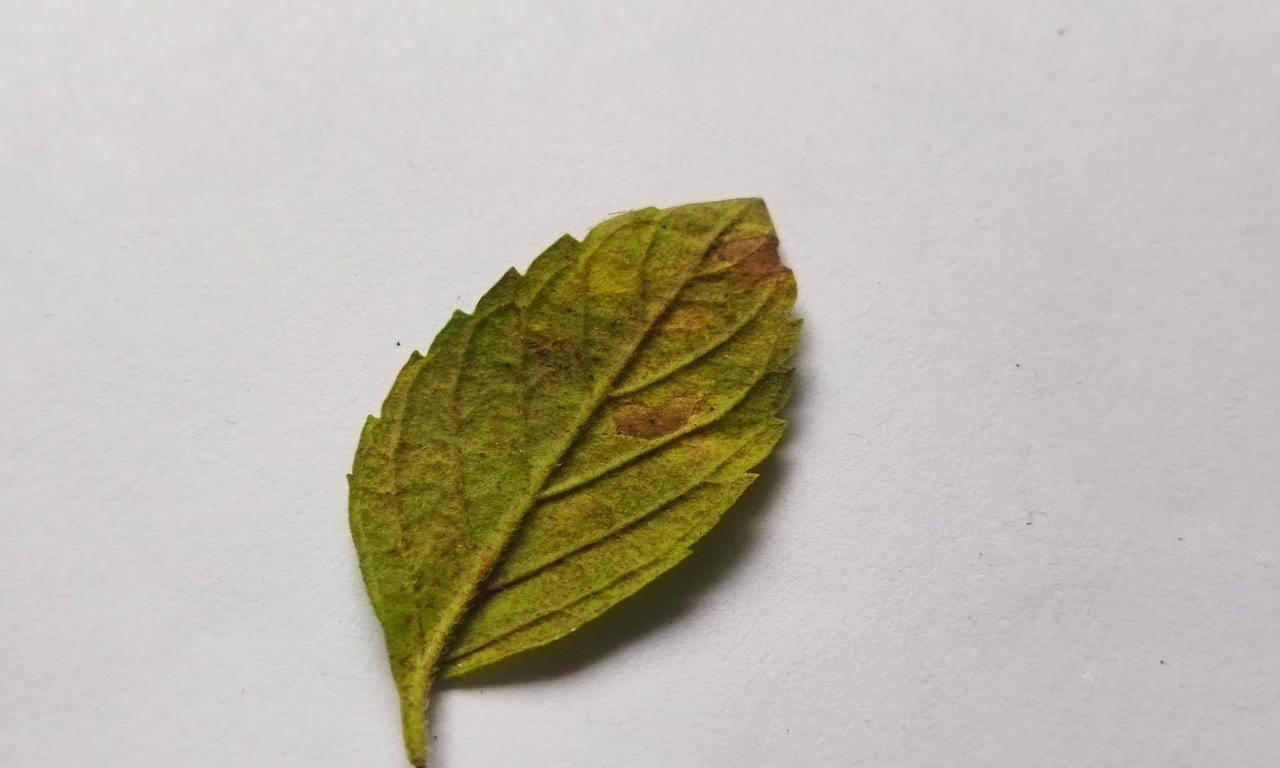
Label: Spoiled